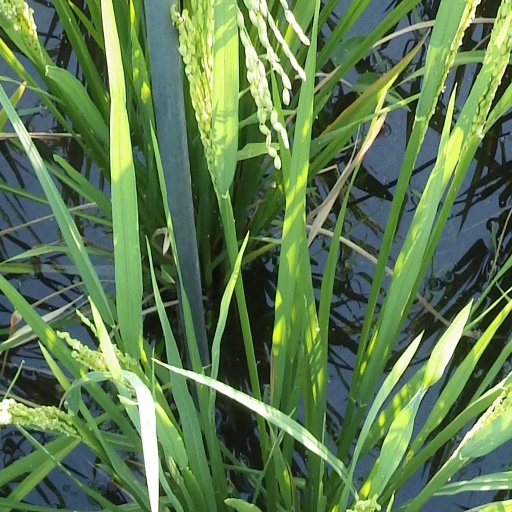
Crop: rice